List of John Deere tractors

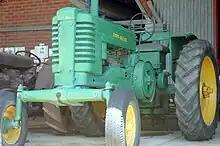
Model AW (1947-52, "late styled") in original condition, Gulgong museum, NSW Australia

After the models A and B got new styling, both tractors were given six-speed transmissions in late 1940. The A was out of a engine, while the smaller B was both , reflecting the earlier and later updates between 1938 and 1946. The 14.84 Model H was given the Dreyfuss look from the time it was introduced in 1938. The H broke a fuel economy record when it was tested in Nebraska. This tractor also had three variations that came out in 1940–1941. The H tractor was out of a engine, and had a three-speed transmission. 1947, all models operator platforms were updated with, a cushioned seat, new steering column, lights, battery, and electric starting which resulted in an inclosed flywheel.